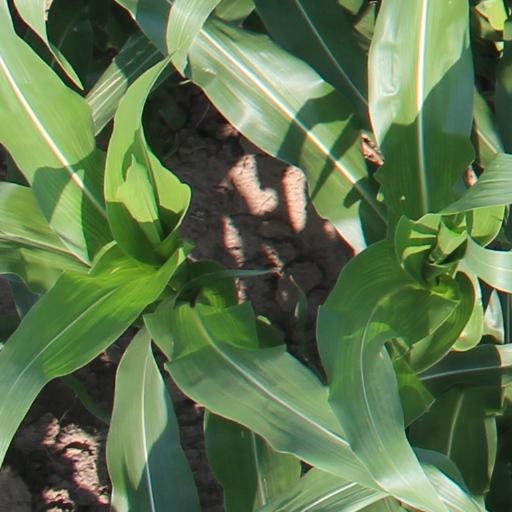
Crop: maize; corn